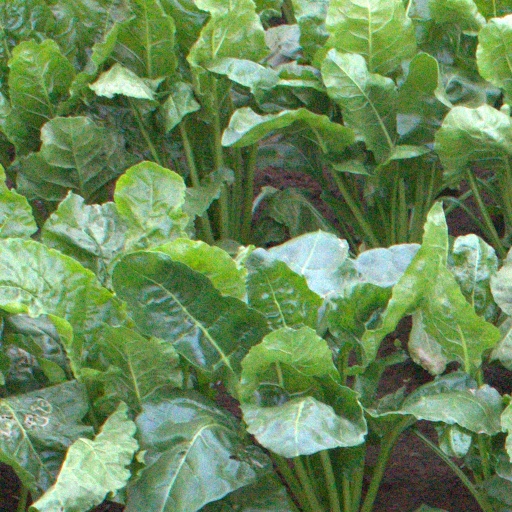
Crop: sugar beet